Ten Commandments in Catholic theology

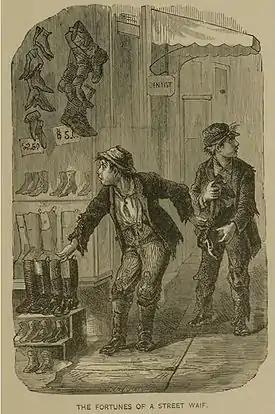
Taking another's property "in obvious and urgent necessity" as the only way to provide for "immediate essential needs" is not considered a sin against the seventh commandment.

The "Catechism" explains that this commandment regulates worldly goods, and forbids unjustly taking, using or damaging those that belong to someone else. It places requirements upon those who possess worldly goods to use them responsibly, taking into consideration the good of society. The "Catechism" addresses the concept of human stewardship of God's creation in its explanation of the seventh commandment and forbids abuse of animals and the environment.